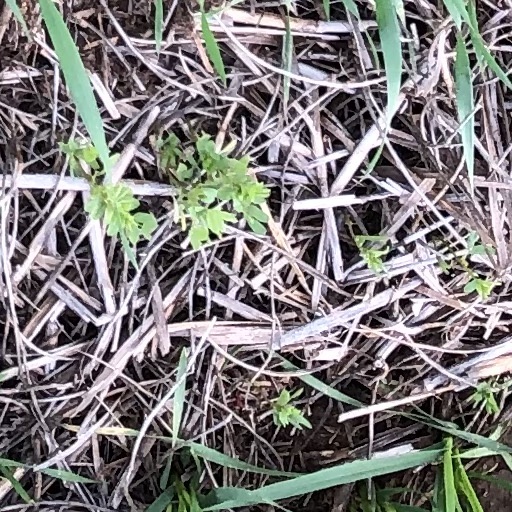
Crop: wheat